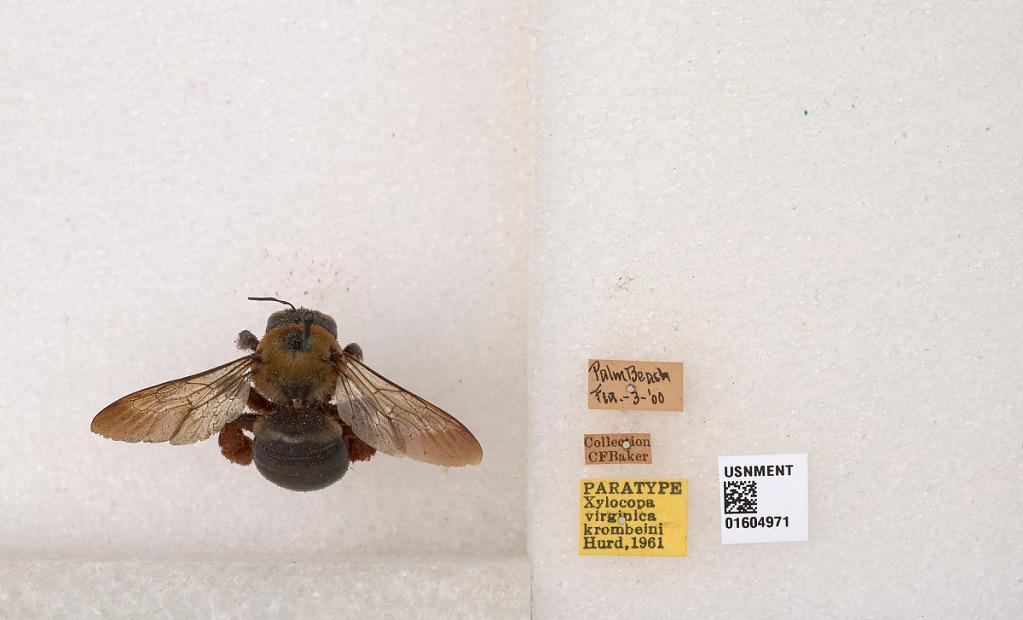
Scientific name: Xylocopa (Xylocopoides) virginica krombeini Hurd
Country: United States
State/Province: Florida
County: Palm Beach
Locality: Palm Beach
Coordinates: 26.7056, -80.0364